Klingenthal

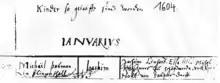
First documented mention in neighboring Schöneck's church register

In 1591, Sebastian Köppel established a hammer mill near the border to Bohemia on the banks of the Zwota in order to capitalize on the rich deposits of iron ore and the region's vast supplies of wood, both for building and charcoal production. On 1 February 1602, there was the first documented mention of the "Höllhammer" (in English approximately: "Hell Hammer" or "Hollow Hammer") in the neighboring town of Schöneck's church register. At that time, blacksmiths, miners and charcoal makers were living there. In 1628, the hammer mill burned down and was only partly rebuilt. In the mid-17th century, Bohemian emigrants fleeing the Counter-Reformation brought the luthier's craft to Klingenthal, which–after the Peace of Westphalia–was a safe haven for Protestants.